Hussein of Jordan

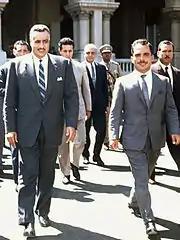
King Hussein and Egyptian president Gamal Abdel Nasser at the 1964 Arab League Summit in Egypt, 11 September 1964

On 13 April, rioting broke in the Zarqa army barracks and the 21-year-old Hussein went to end the violence between royalist and Arab nationalist army units after the latter group spread rumors that the King had been assassinated. A 3,000-man Syrian force started moving south towards the Jordanian border in support of what they perceived as a coup attempt, but turned around after the army units showed their loyalty to the King. Two principal accounts emerged regarding the events at Zarqa, with the royalist version holding that the incident was an abortive coup by army chief of staff Ali Abu Nuwar against King Hussein, and the dissident version asserting that it was a staged, American-backed counter-coup by Hussein against the pan-Arabist movement in Jordan. In either case, Abu Nuwar and other senior Arabist officers resigned and were allowed to leave Jordan for Syria, where they incited opposition to the Jordanian monarchy. Hussein reacted by imposing martial law. Although he eventually relaxed some of these measures, namely military curfews and severe press censorship, Hussein's moves significantly curtailed the constitutional democracy that existed in Jordan in the mid-1950s. The alleged conspirators were sentenced to 15 years in absentia, but later on were pardoned by Hussein in 1964 as part of his reconciliation efforts with his exiled opposition, and were entrusted with senior positions in the government.